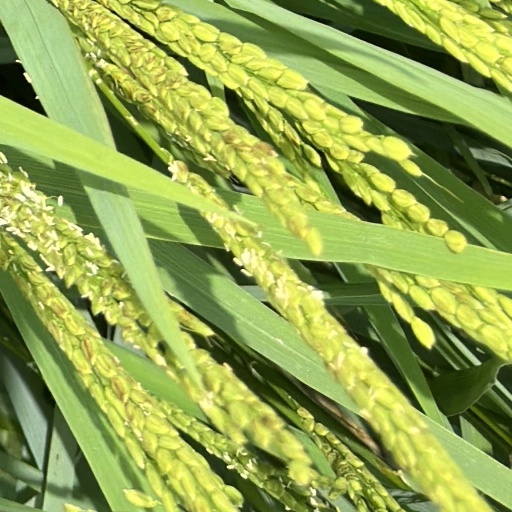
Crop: rice